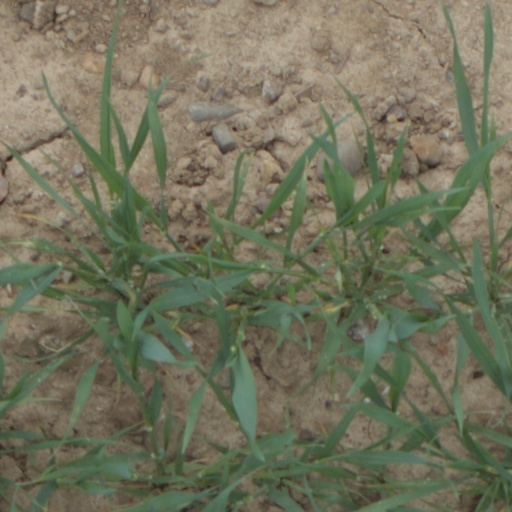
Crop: wheat